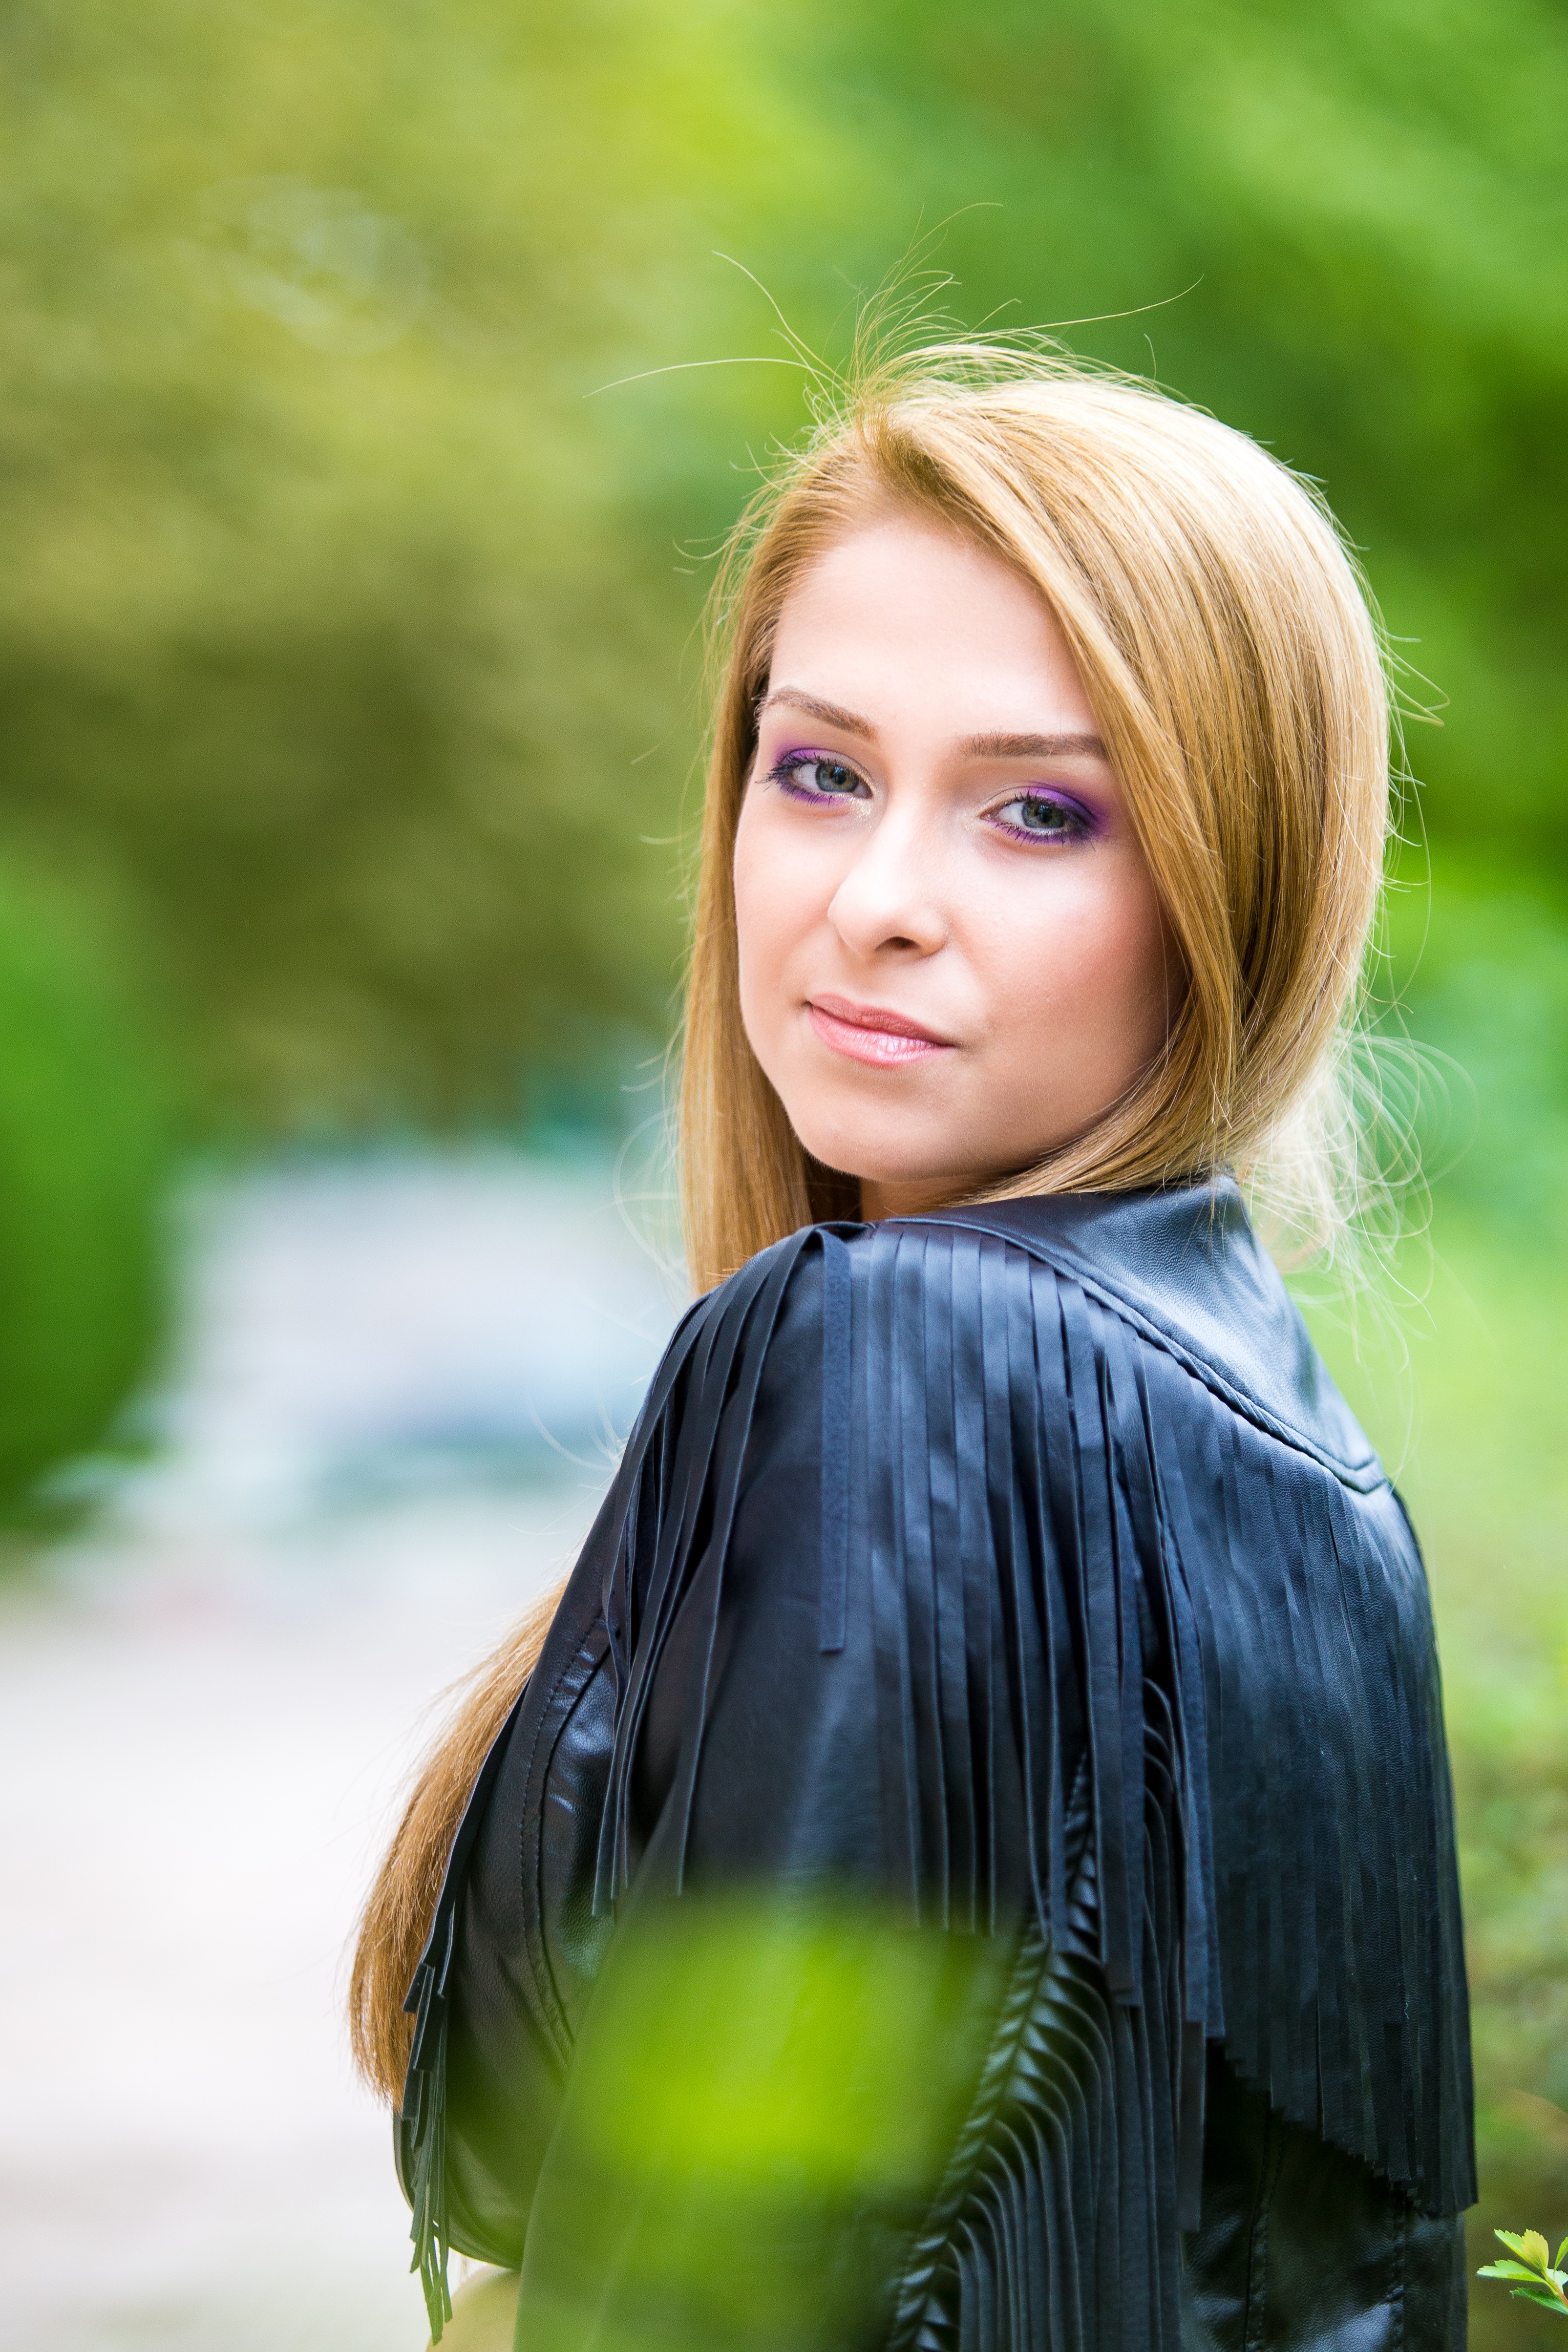
nature, person, girl, woman, hair, photography, portrait, model, spring, green, color, park, fashion, lady, hairstyle, smile, makeup, long hair, face, dress, eye, photograph, skin, beauty, blond, photo shoot, brown hair, portrait photography